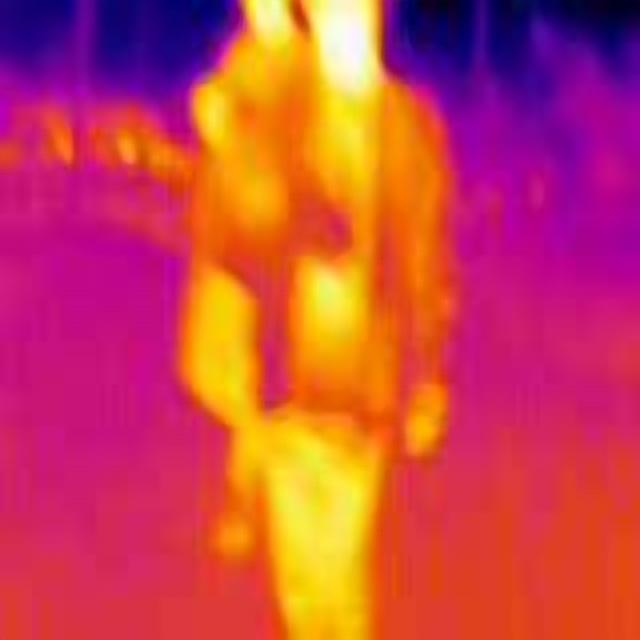
Detected objects:
label: person
label: person